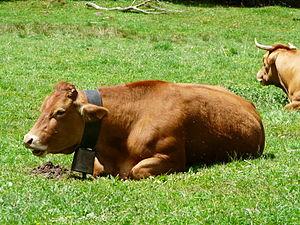
Vache de race limousine, Haute-Garonne, France.